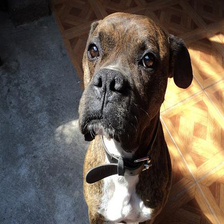
Species: dog
Breed: boxer